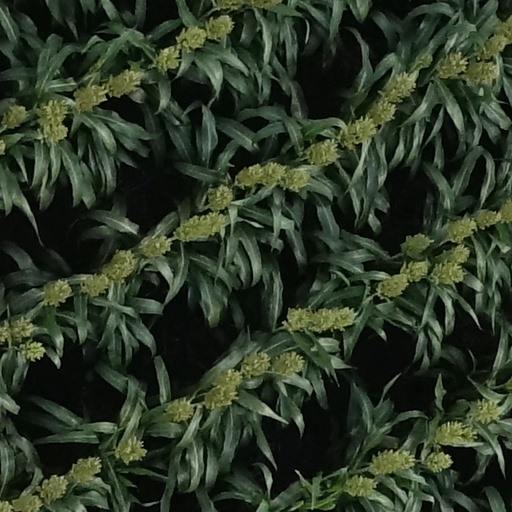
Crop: sorghum